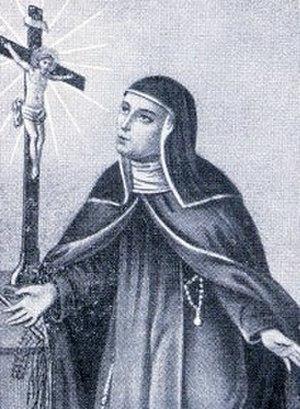
Maria Lorenza Longo, née Maria Richenza est une religieuse espagnole qui fut au XVIᵉ siècle à l'origine d'une réforme dans l'ordre des clarisses. L'itinéraire évangélique de Maria Lorenza Longo jusqu'à la découverte de la vocation contemplative, vers ses 70 ans, est présentée comme une leçon de correspondance à l'appel de Dieu. Elle est reconnue vénérable par l'Eglise catholique.